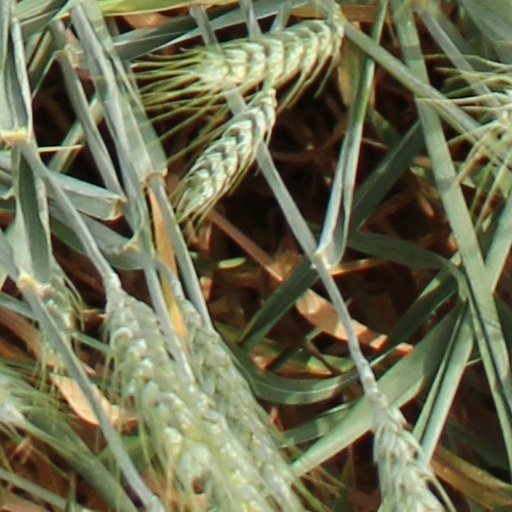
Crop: wheat